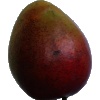
Label: red_mango